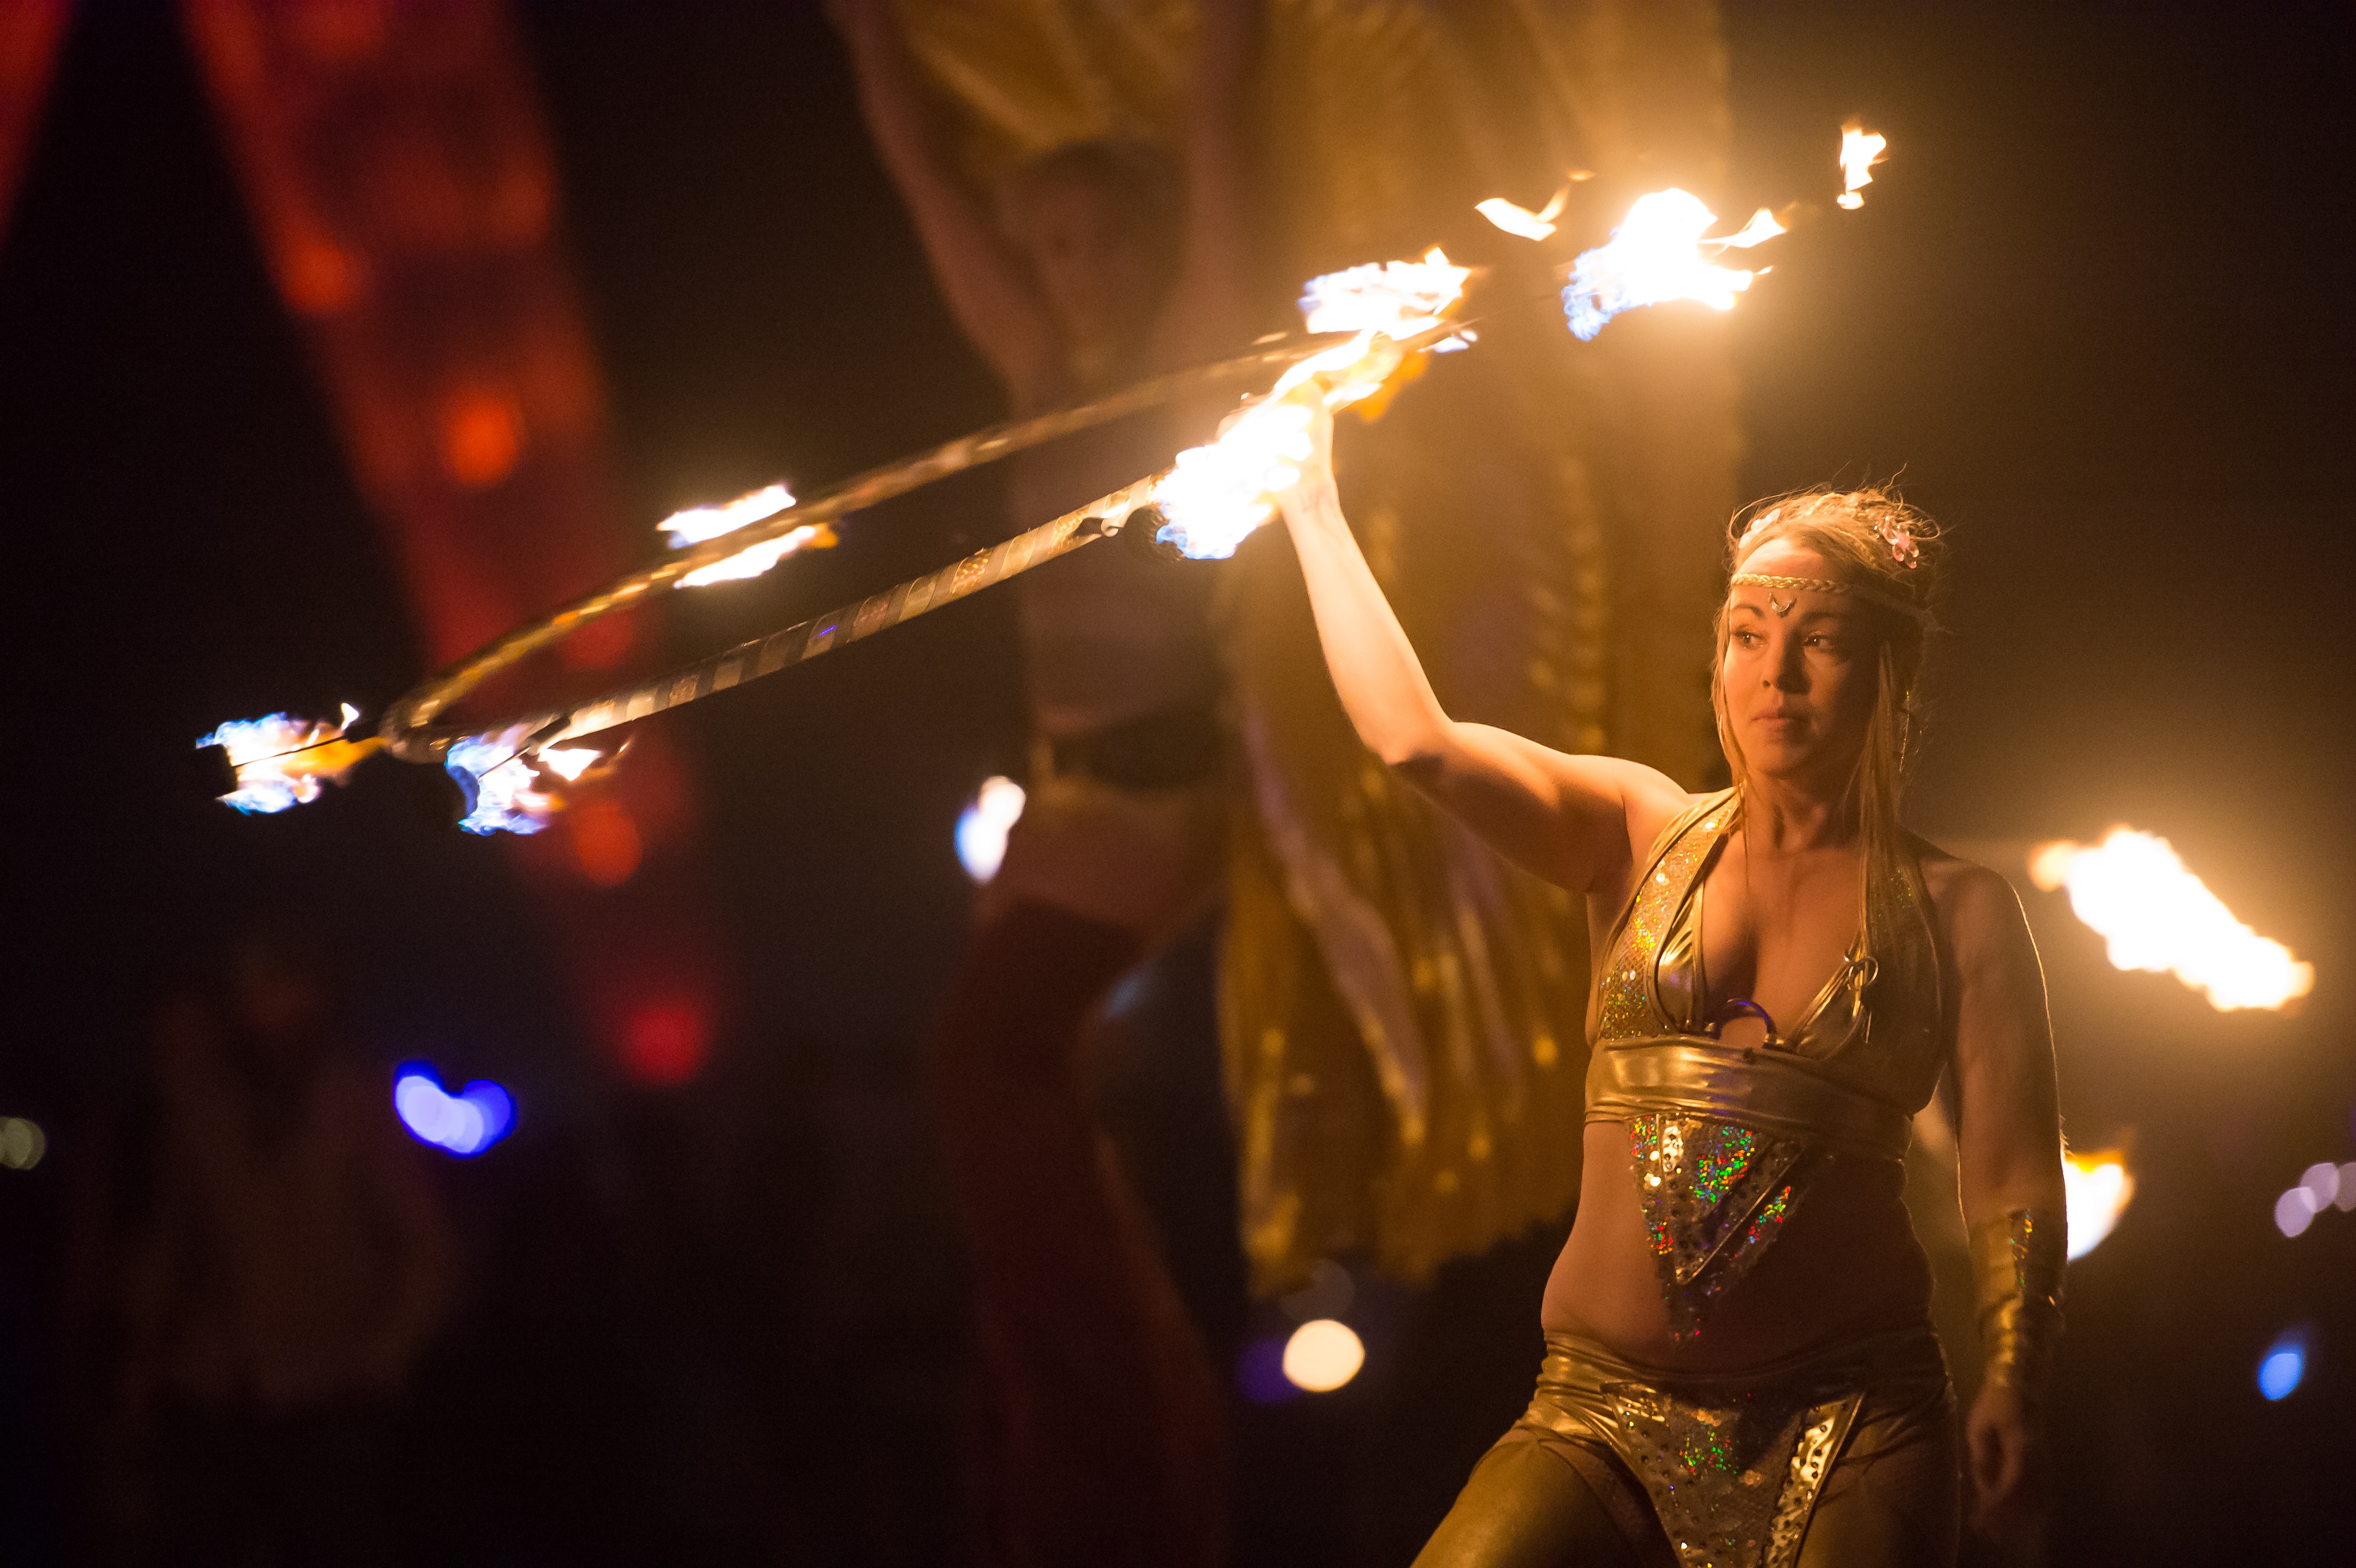
music, woman, night, concert, artistic, fire, musician, dancer, performance art, stage, performance, hot, event, artists, entertainment, performing arts, rock concert, musical theatre, fire dancer